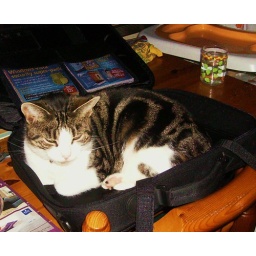
Max in my laptop bag